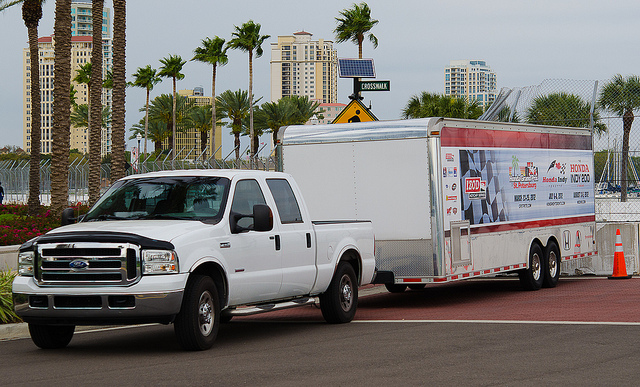
A white truck traveling down a street with a lunch trailer behind it.

A white truck pulling a covered trailer down the street.

A trailer attached to a truck with palm trees and tall buildings in the background.

A truck with a trailor hooked to the back of it is parked .

A truck with a trailer attached to it on a street.